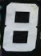
Number: 8